Mon Rak Luk Thung

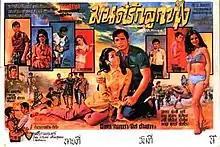
Thai theatrical poster

Mon Rak Luk Thung (or "Magical Love in the Countryside" or "Wonder of Luk Thung") is a 1970 musical-comedy-romance film directed by Rungsri Tassanapuk and starring Mitr Chaibancha and Petchara Chaowarat. Released on May 15, 1970, the film was a hit, playing in Thai cinemas for six months.